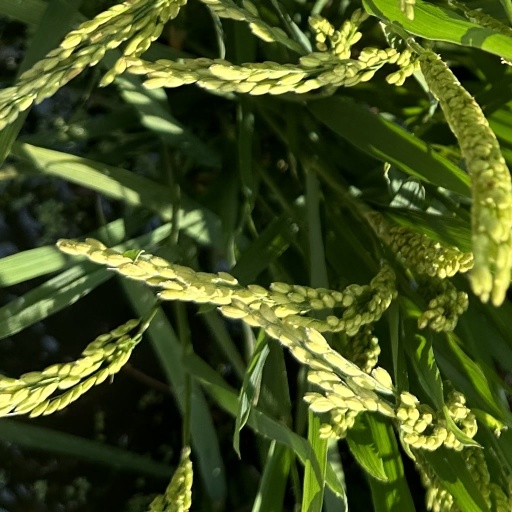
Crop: rice